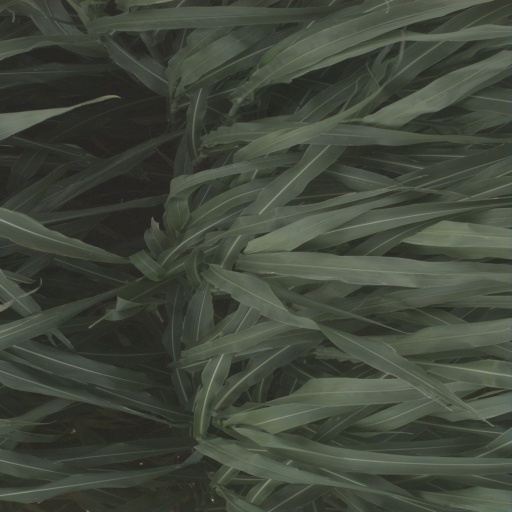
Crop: sorghum